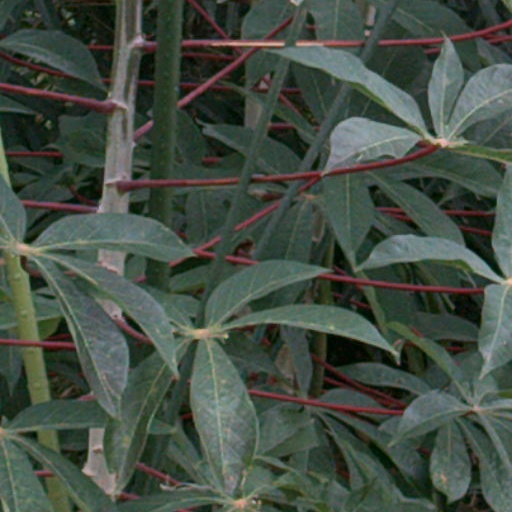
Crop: cassava